History of religious architecture in Vicenza

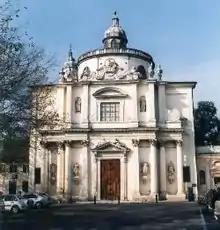
The church of Santa Maria in Araceli, attributed to Guarino Guarini

With the exception of the churches of the two main monasteriesSt. Felix and St. Peter'swhich were greatly altered in their structure over time, almost nothing remains of the small abbeys. Instead, there are still a few small churchesparticularly well-preserved is that of St. George in Gognabuilt in the pre-Romanesque or Romanesque style.